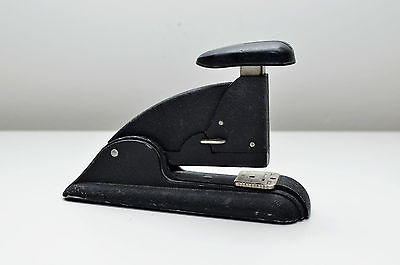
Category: stapler